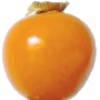
Label: Physalis 1